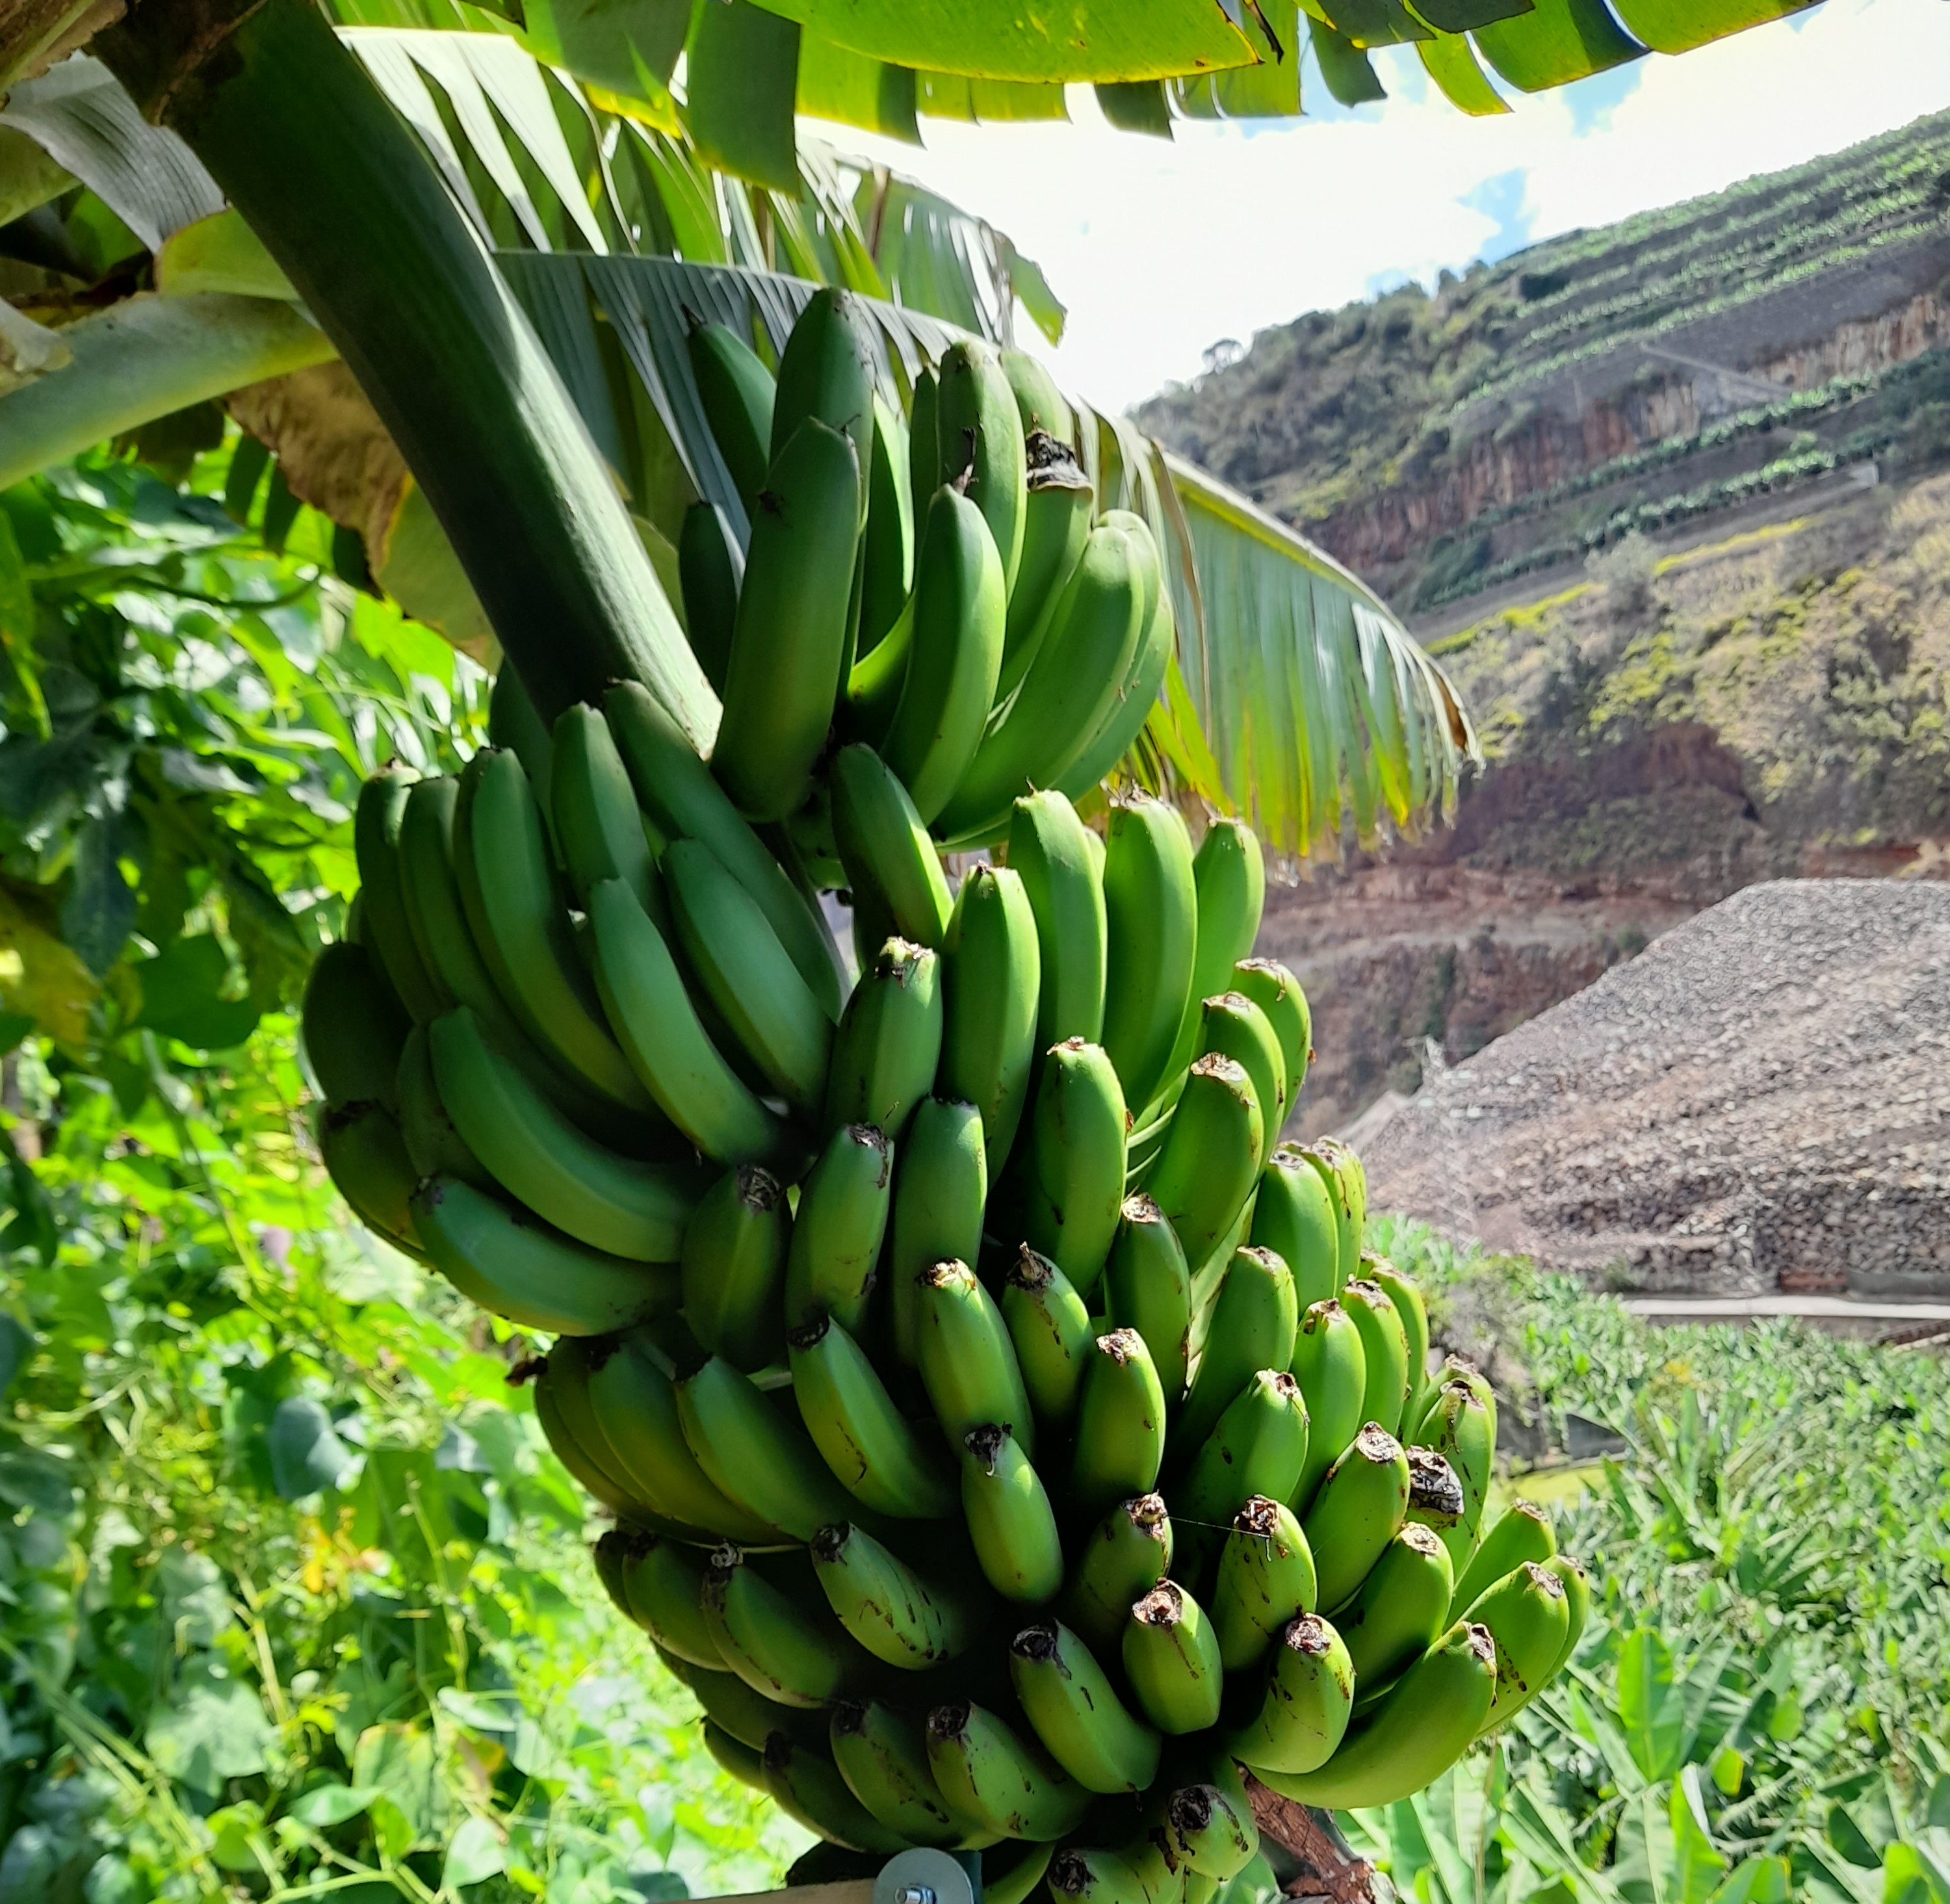
Label: Keep